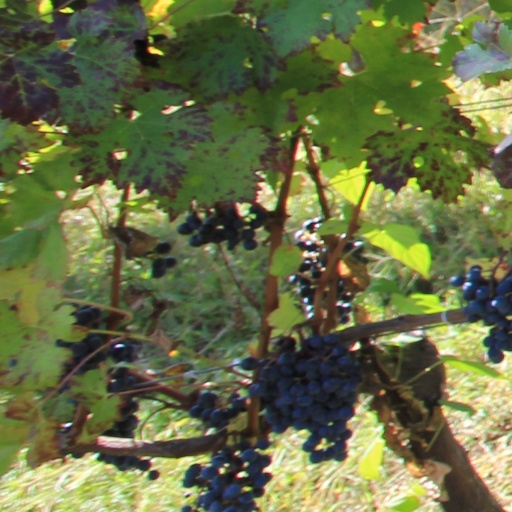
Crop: grape